Michael Essien

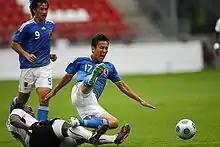
Essien tackling Makoto Hasebe of Japan in a friendly match in 2009

Essien's international career started with the Ghana under-17 national team, the "Black Starlets" when he played in the 1999 FIFA U-17 World Championship in New Zealand and won the bronze medal. In 2001, despite being one of the youngest players in the tournament, Essien participated in the 2001 FIFA World Youth Championship with the "Black Satellites" in Argentina, where the nation finished runners-up to Argentina. His exceptional performances captured the attention of many and was widely tipped to be one of Africa's next rising stars.